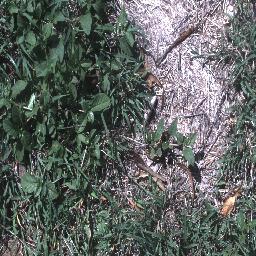
Label: negative